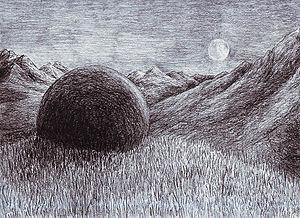
Pierre d'Erech
Cette liste d'objets de la Terre du Milieu présente des objets importants de l'univers de la Terre du Milieu de l'écrivain britannique J. R. R. Tolkien.